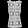
Label: Shirt